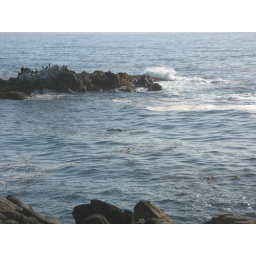
Pacific coast road trip, 2008. April 11, 2008. Carmel-by-the-Sea, CA.. There were otters in the water!